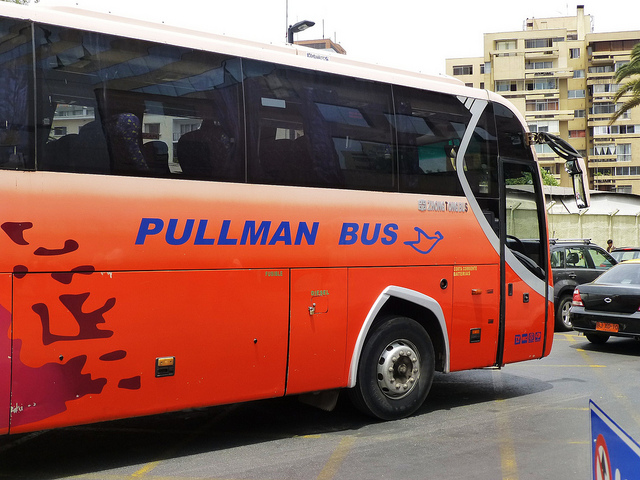
An orange  bus parked in a parking lot.

A orange bus with the words "pullman bus" on the side

An orange tour bus parked in a parking lot.

Orange bus sitting in traffic line within a city

A very big bright colored bus parked in a lot.